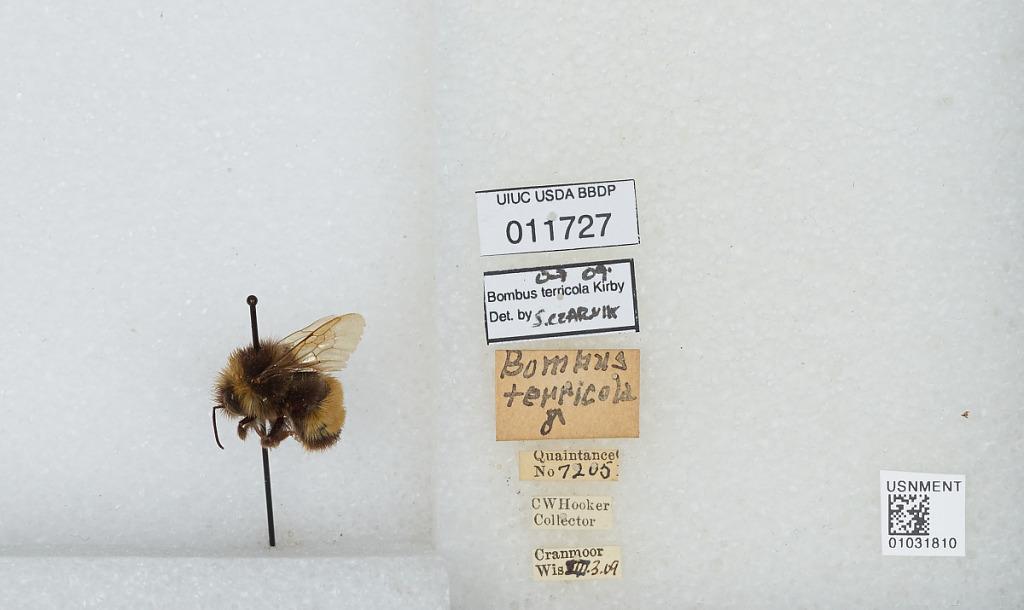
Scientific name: Bombus (Bombus) terricola Kirby
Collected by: C. Hooker
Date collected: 1909-8-3
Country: United States
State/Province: Wisconsin
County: Wood
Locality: Cranmoor
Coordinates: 44.3544, -90.0169
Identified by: Czarnik, S.